Megger Group Limited

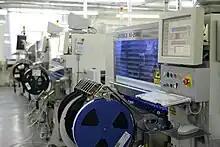
SMD machines at Dover site

Megger Group has manufacturing sites and sales centres in several countries worldwide. The main production sites are in: Dover, Dallas, Valley Forge and Danderyd.